A Simple Story (1991 film)

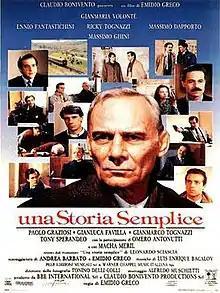

A Simple Story is a 1991 Italian drama film directed by Emidio Greco. It is based on the novel with the same name written by Leonardo Sciascia. It premiered at the 48th Venice International Film Festival, in which it entered the main competition. The film was awarded with a Nastro d'Argento for best screenplay, two Globi d'oro for best film and best screenplay and a Grolla d'oro for best actor to the ensemble cast.